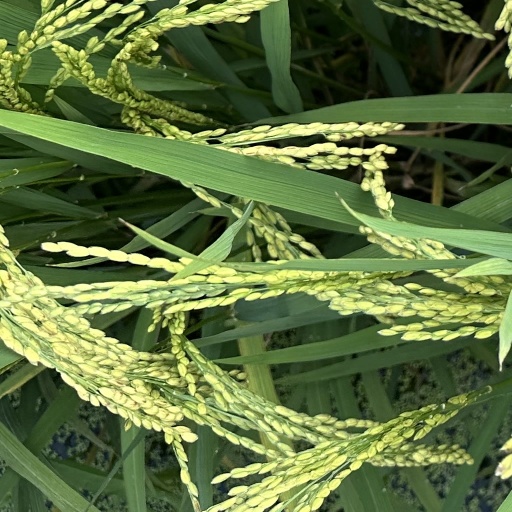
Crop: rice